AFC Telford United

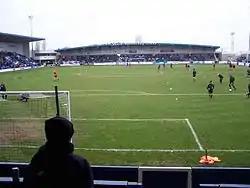
The New Bucks Head

Telford play their home games at the New Bucks Head. The ground was renamed following renovation in 2000, having previously been known as the Bucks Head. During the renovations Telford United played with only two terraces in operation, with a small temporary stand situated on what is now the East Terrace and portable cabins in the car park were used for changing rooms. It had previously been home to Wellington Town and Telford United.